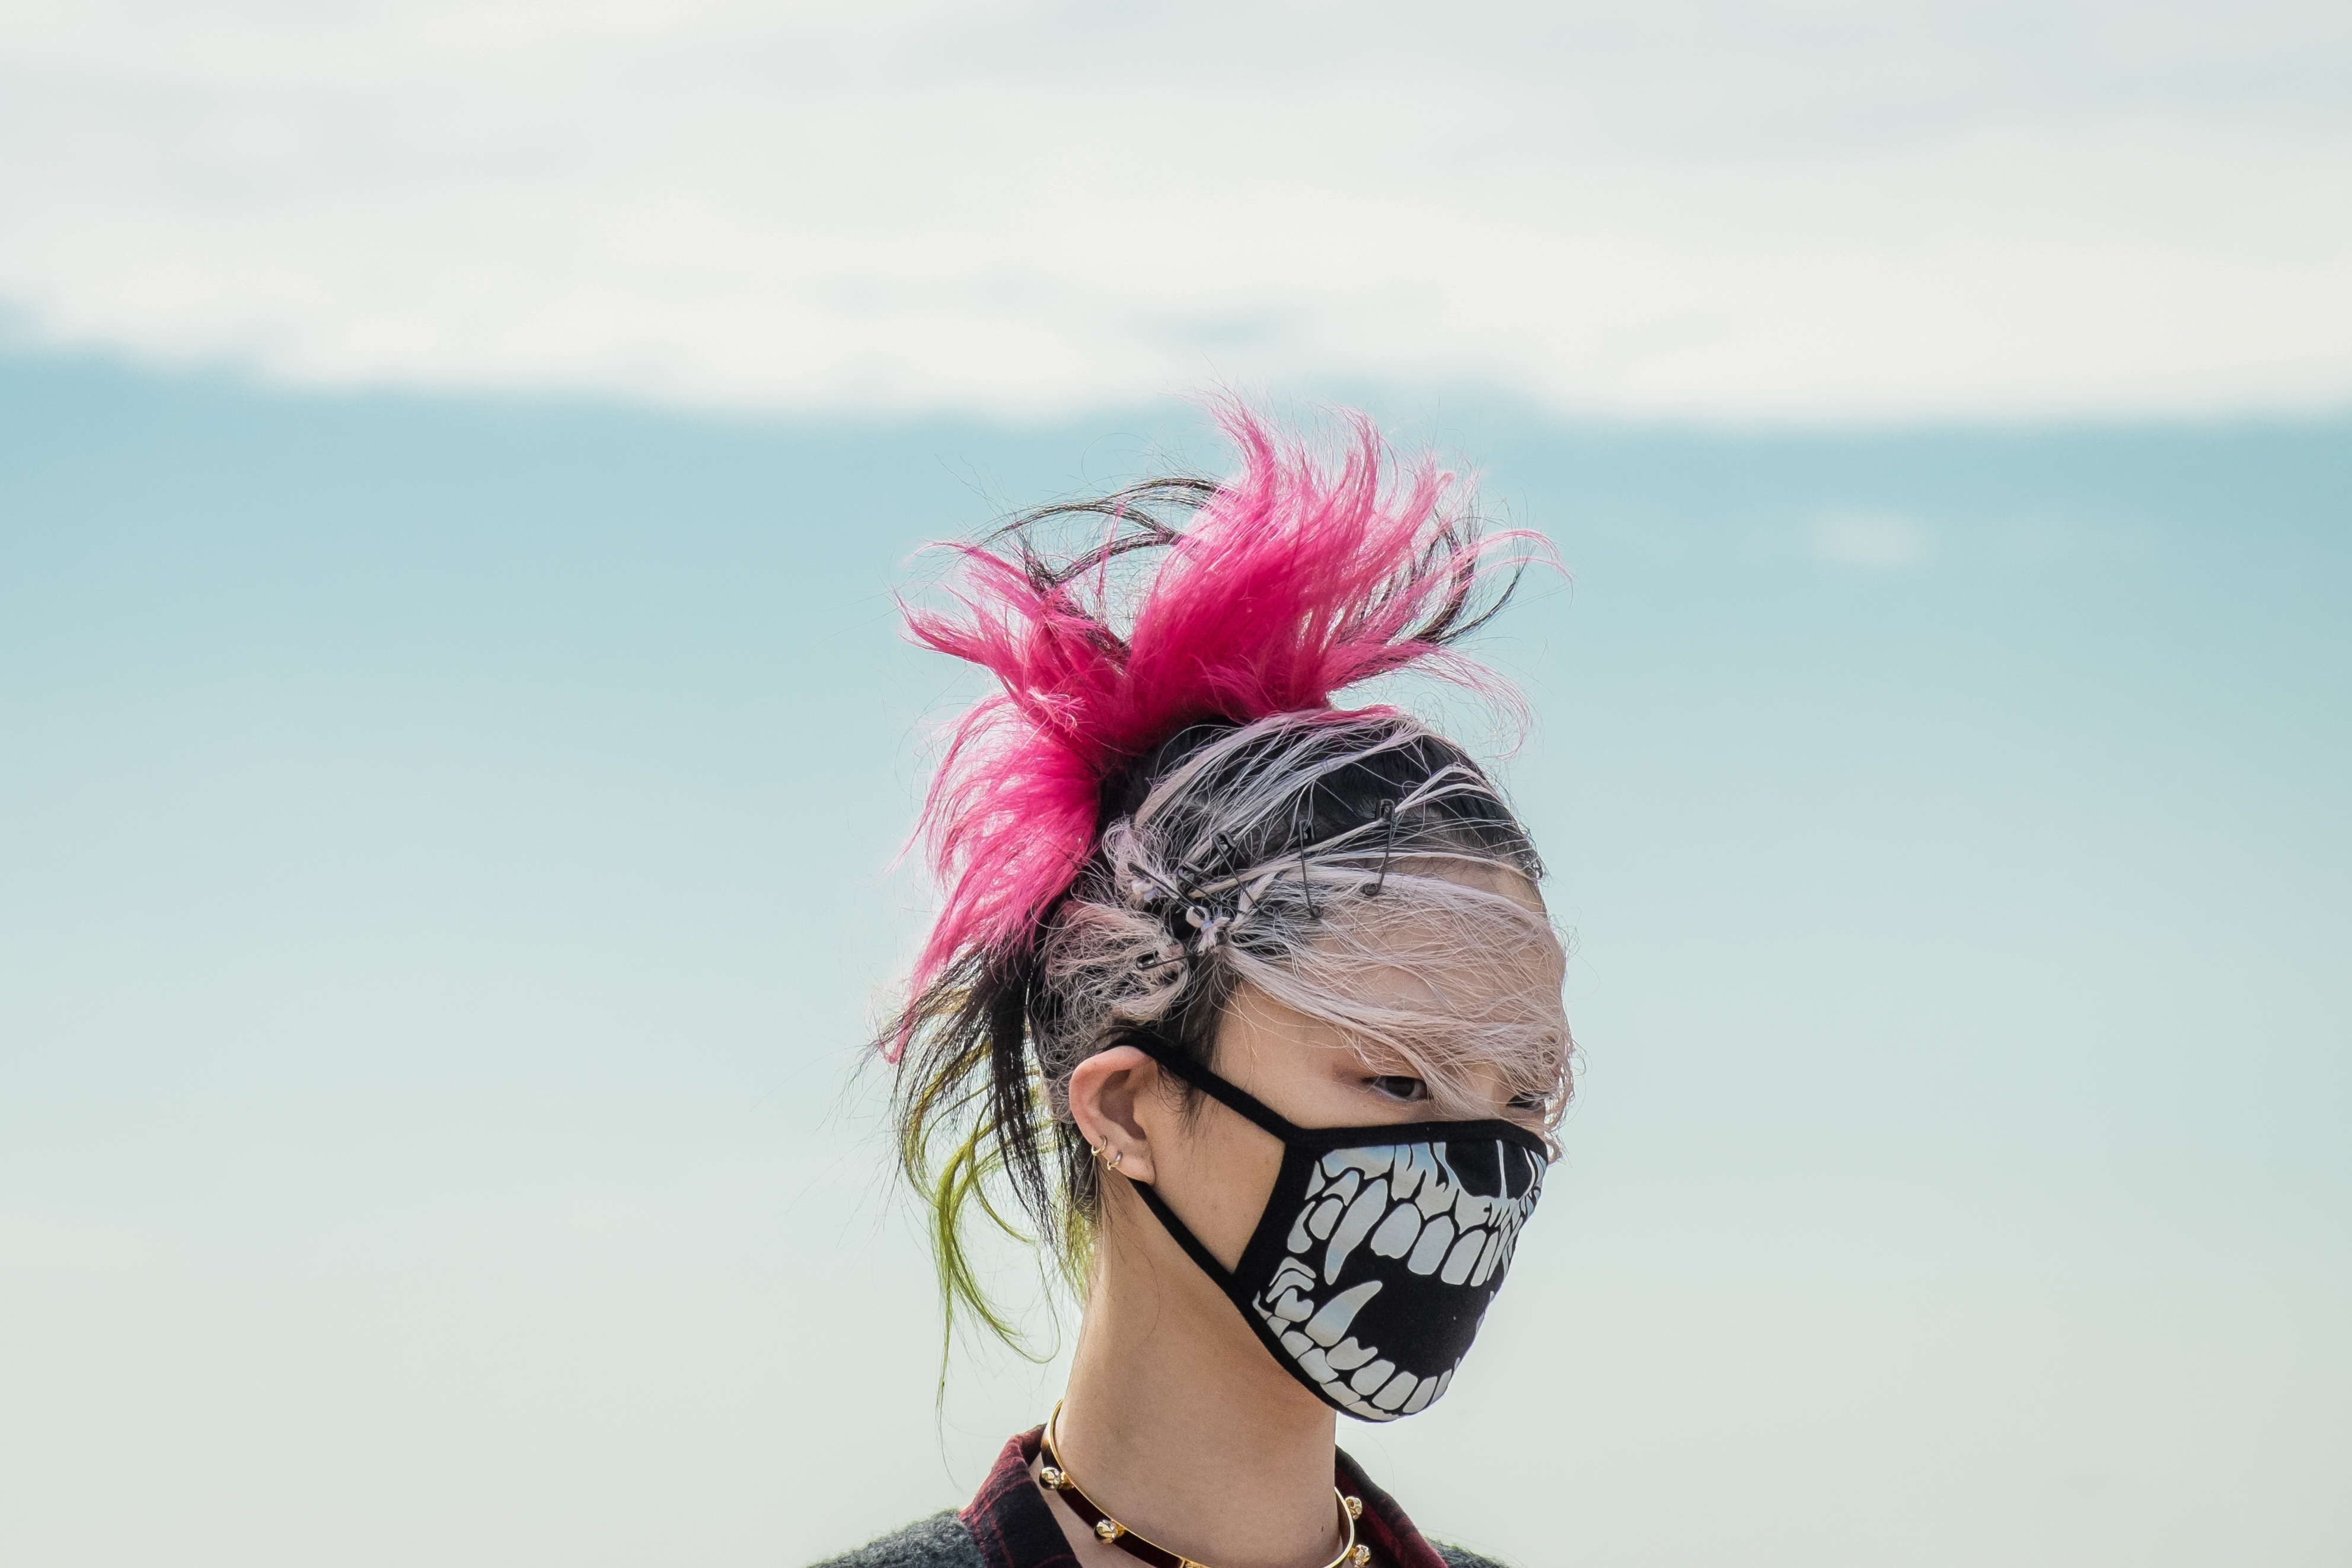
girl, woman, hair, photography, flower, paris, portrait, model, spring, red, color, fashion, clothing, lady, pink, hairstyle, close up, japanese, head, beauty, costume, willyverhulst, masque, photo shoot, fashion accessory